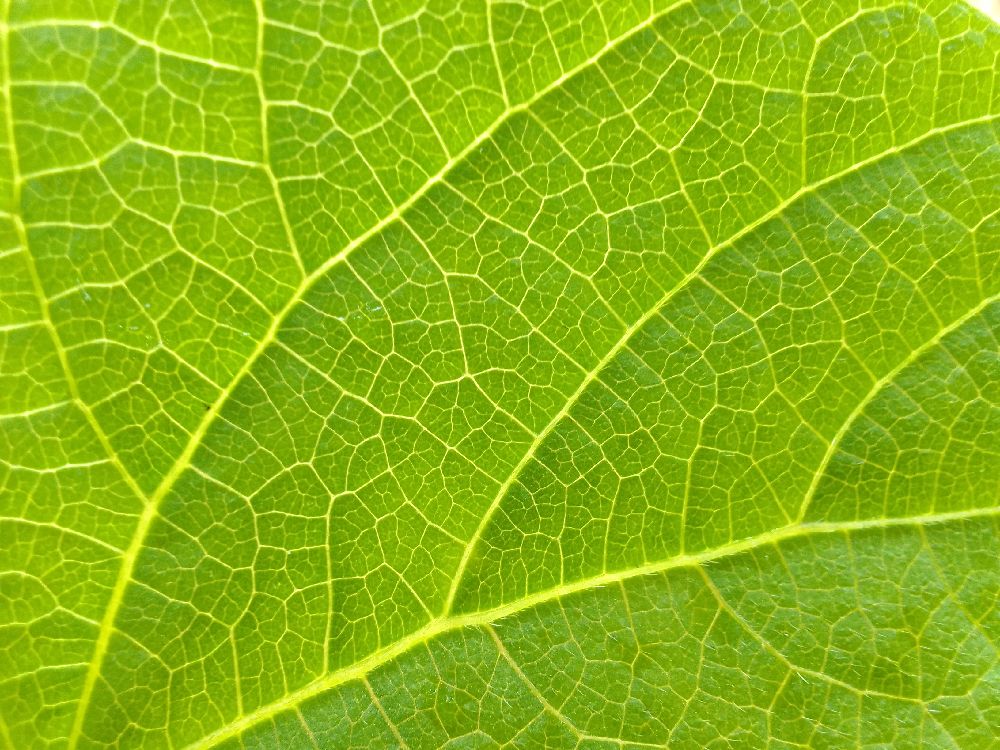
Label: healthy